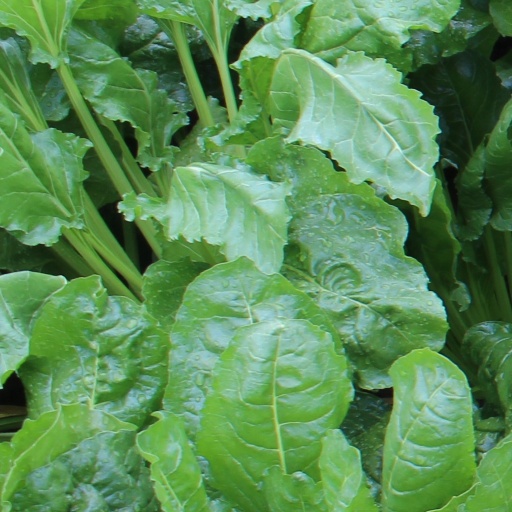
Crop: sugar beet